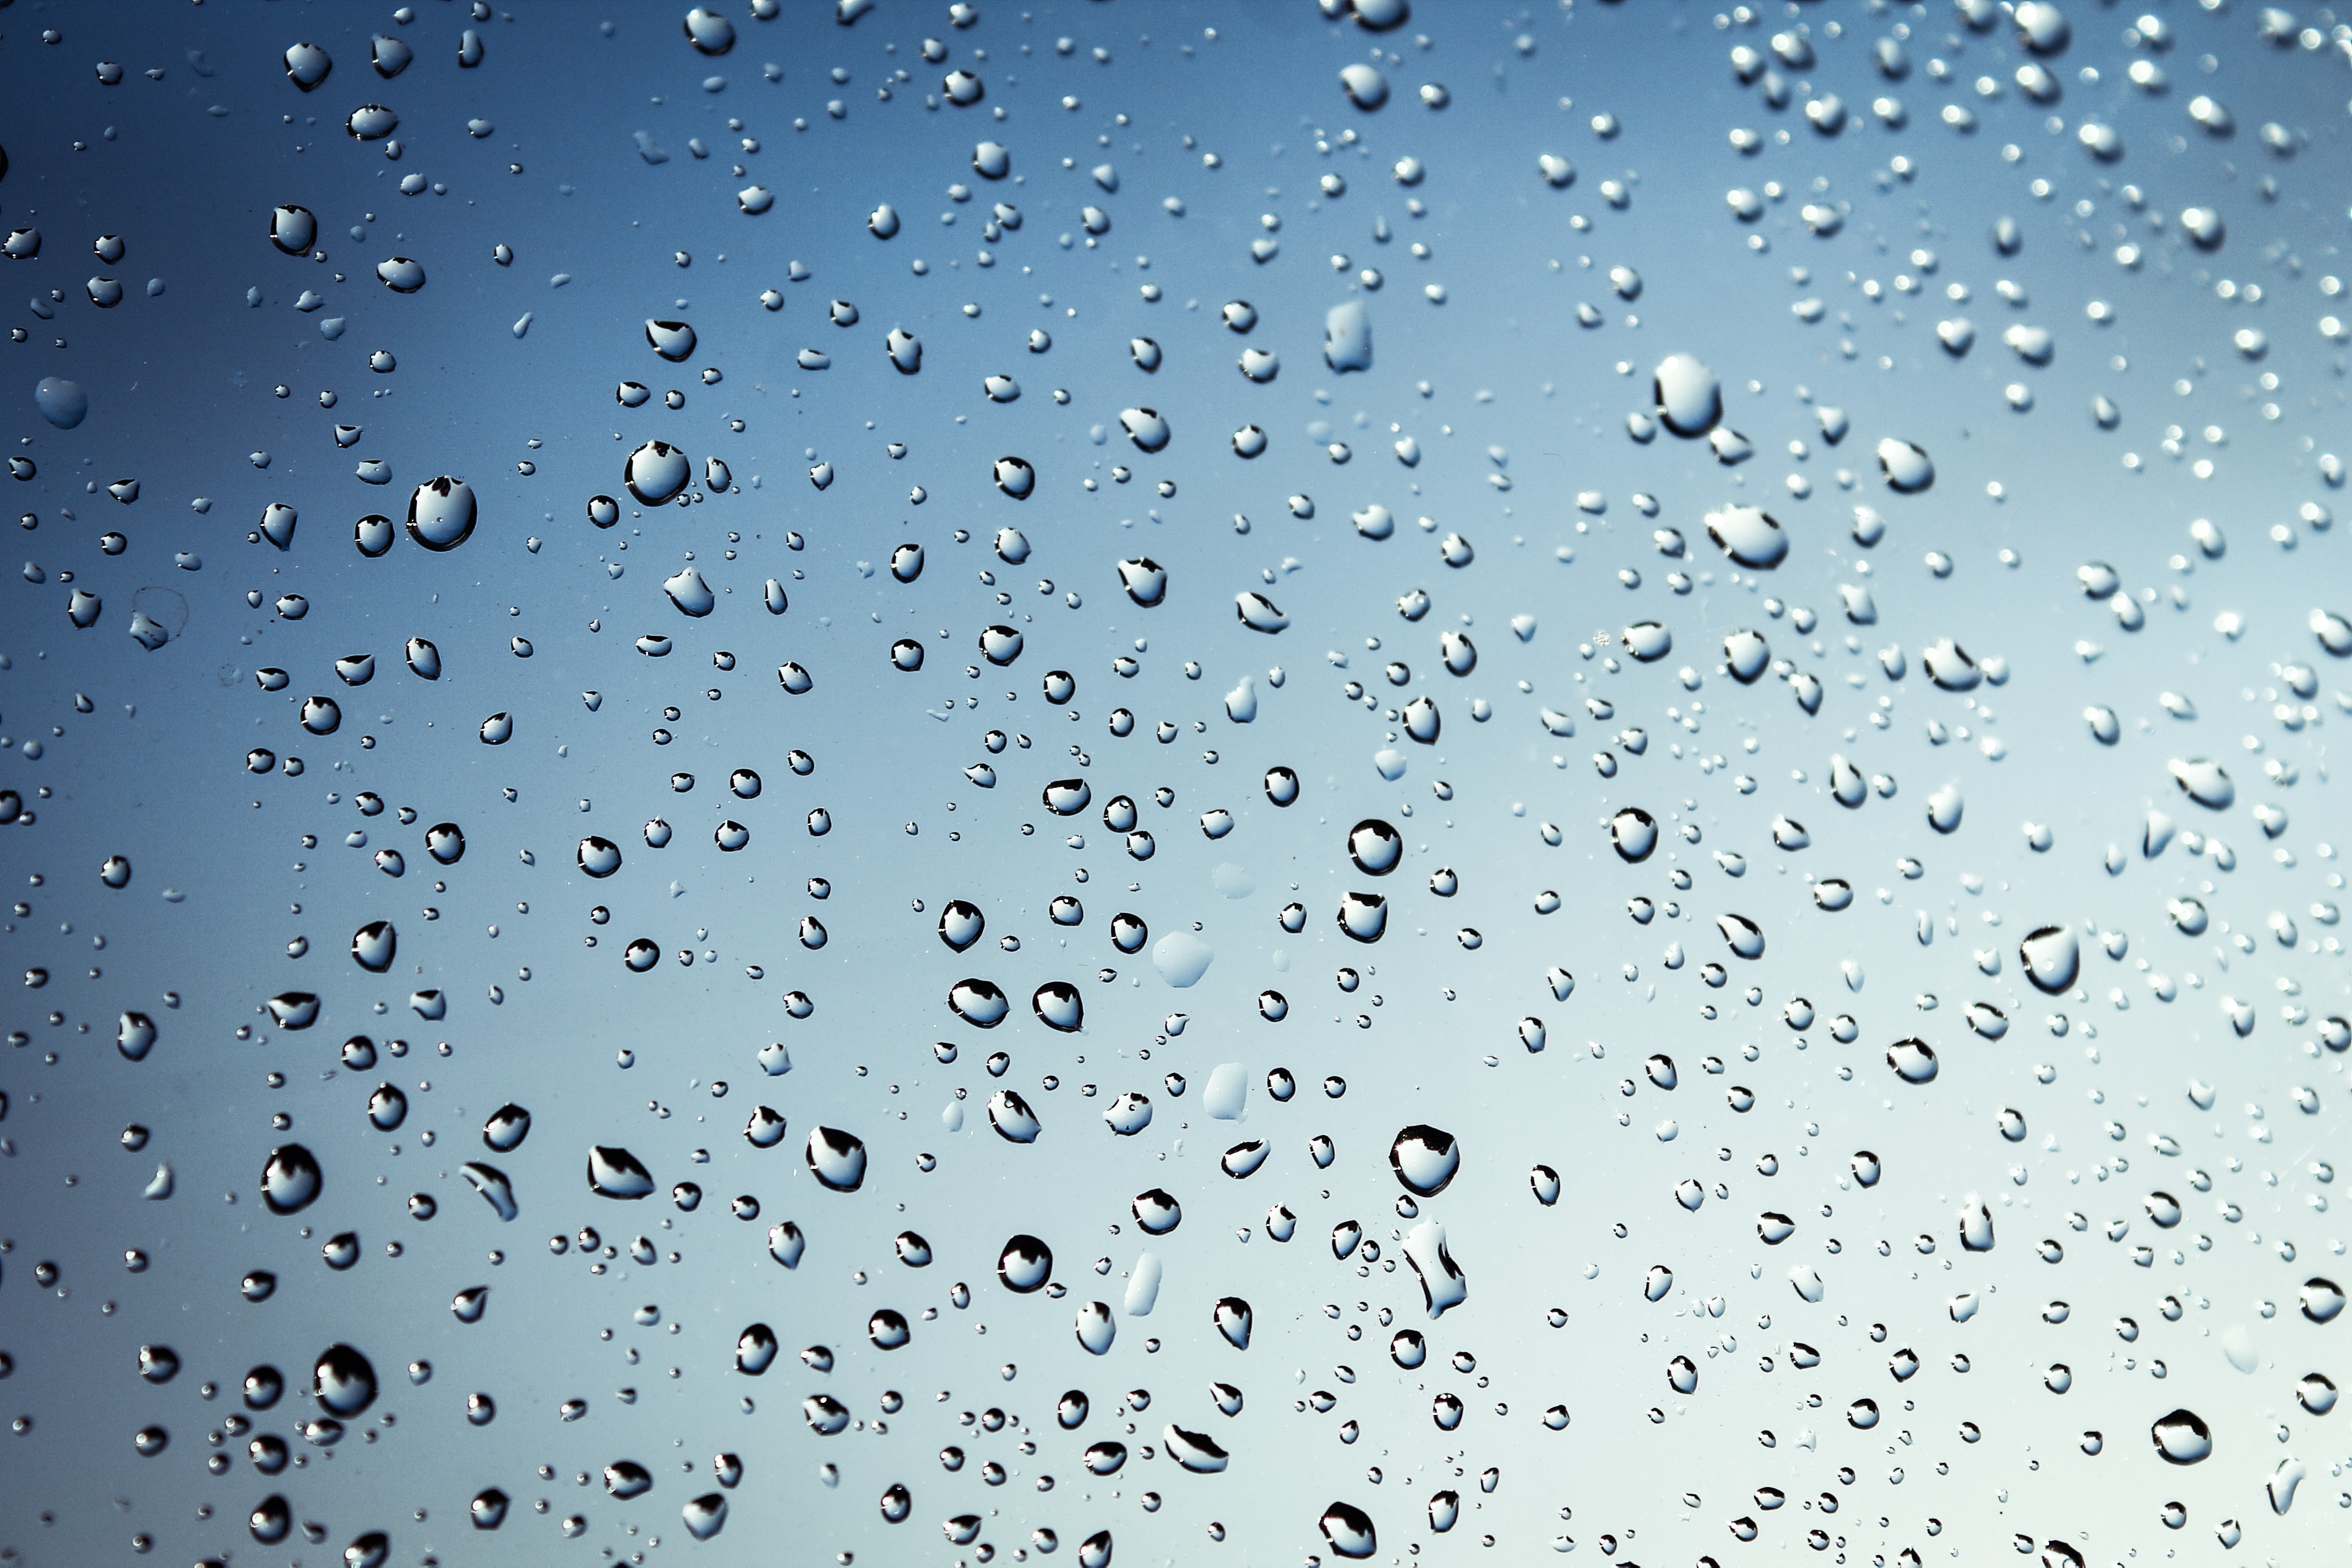
water, drop, black and white, flock, line, monochrome, circle, transparent, droplets, drops, freezing, drops of water